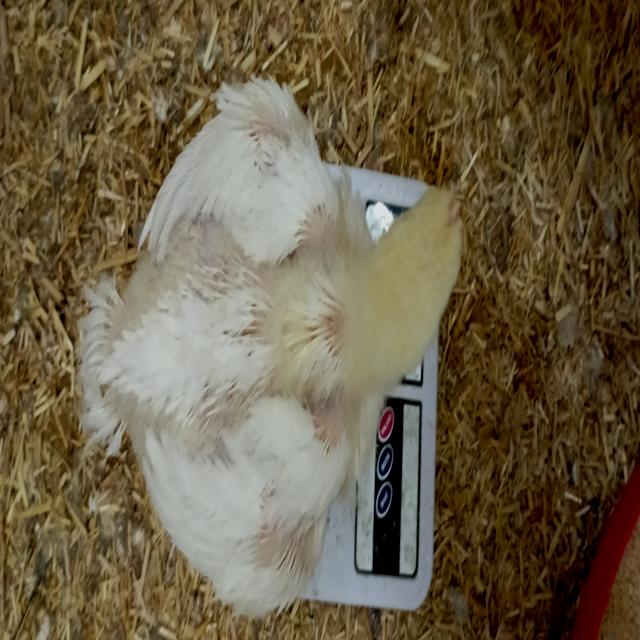
Weight: 718 g